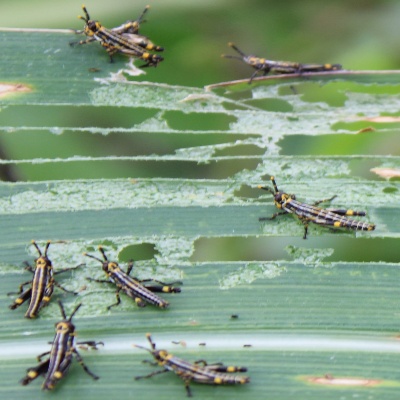
Crop: Maize
Condition: grasshoper